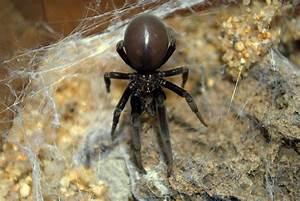
spider